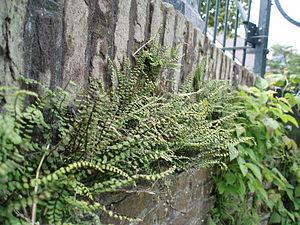
Asplenium trichomanes, appelée Capillaire des murailles, Fausse capillaire, Capillaire rouge, Doradille capillaire, Doradille chevelue ou Doradille polytric, est une petite fougère de la famille des Aspleniaceae.